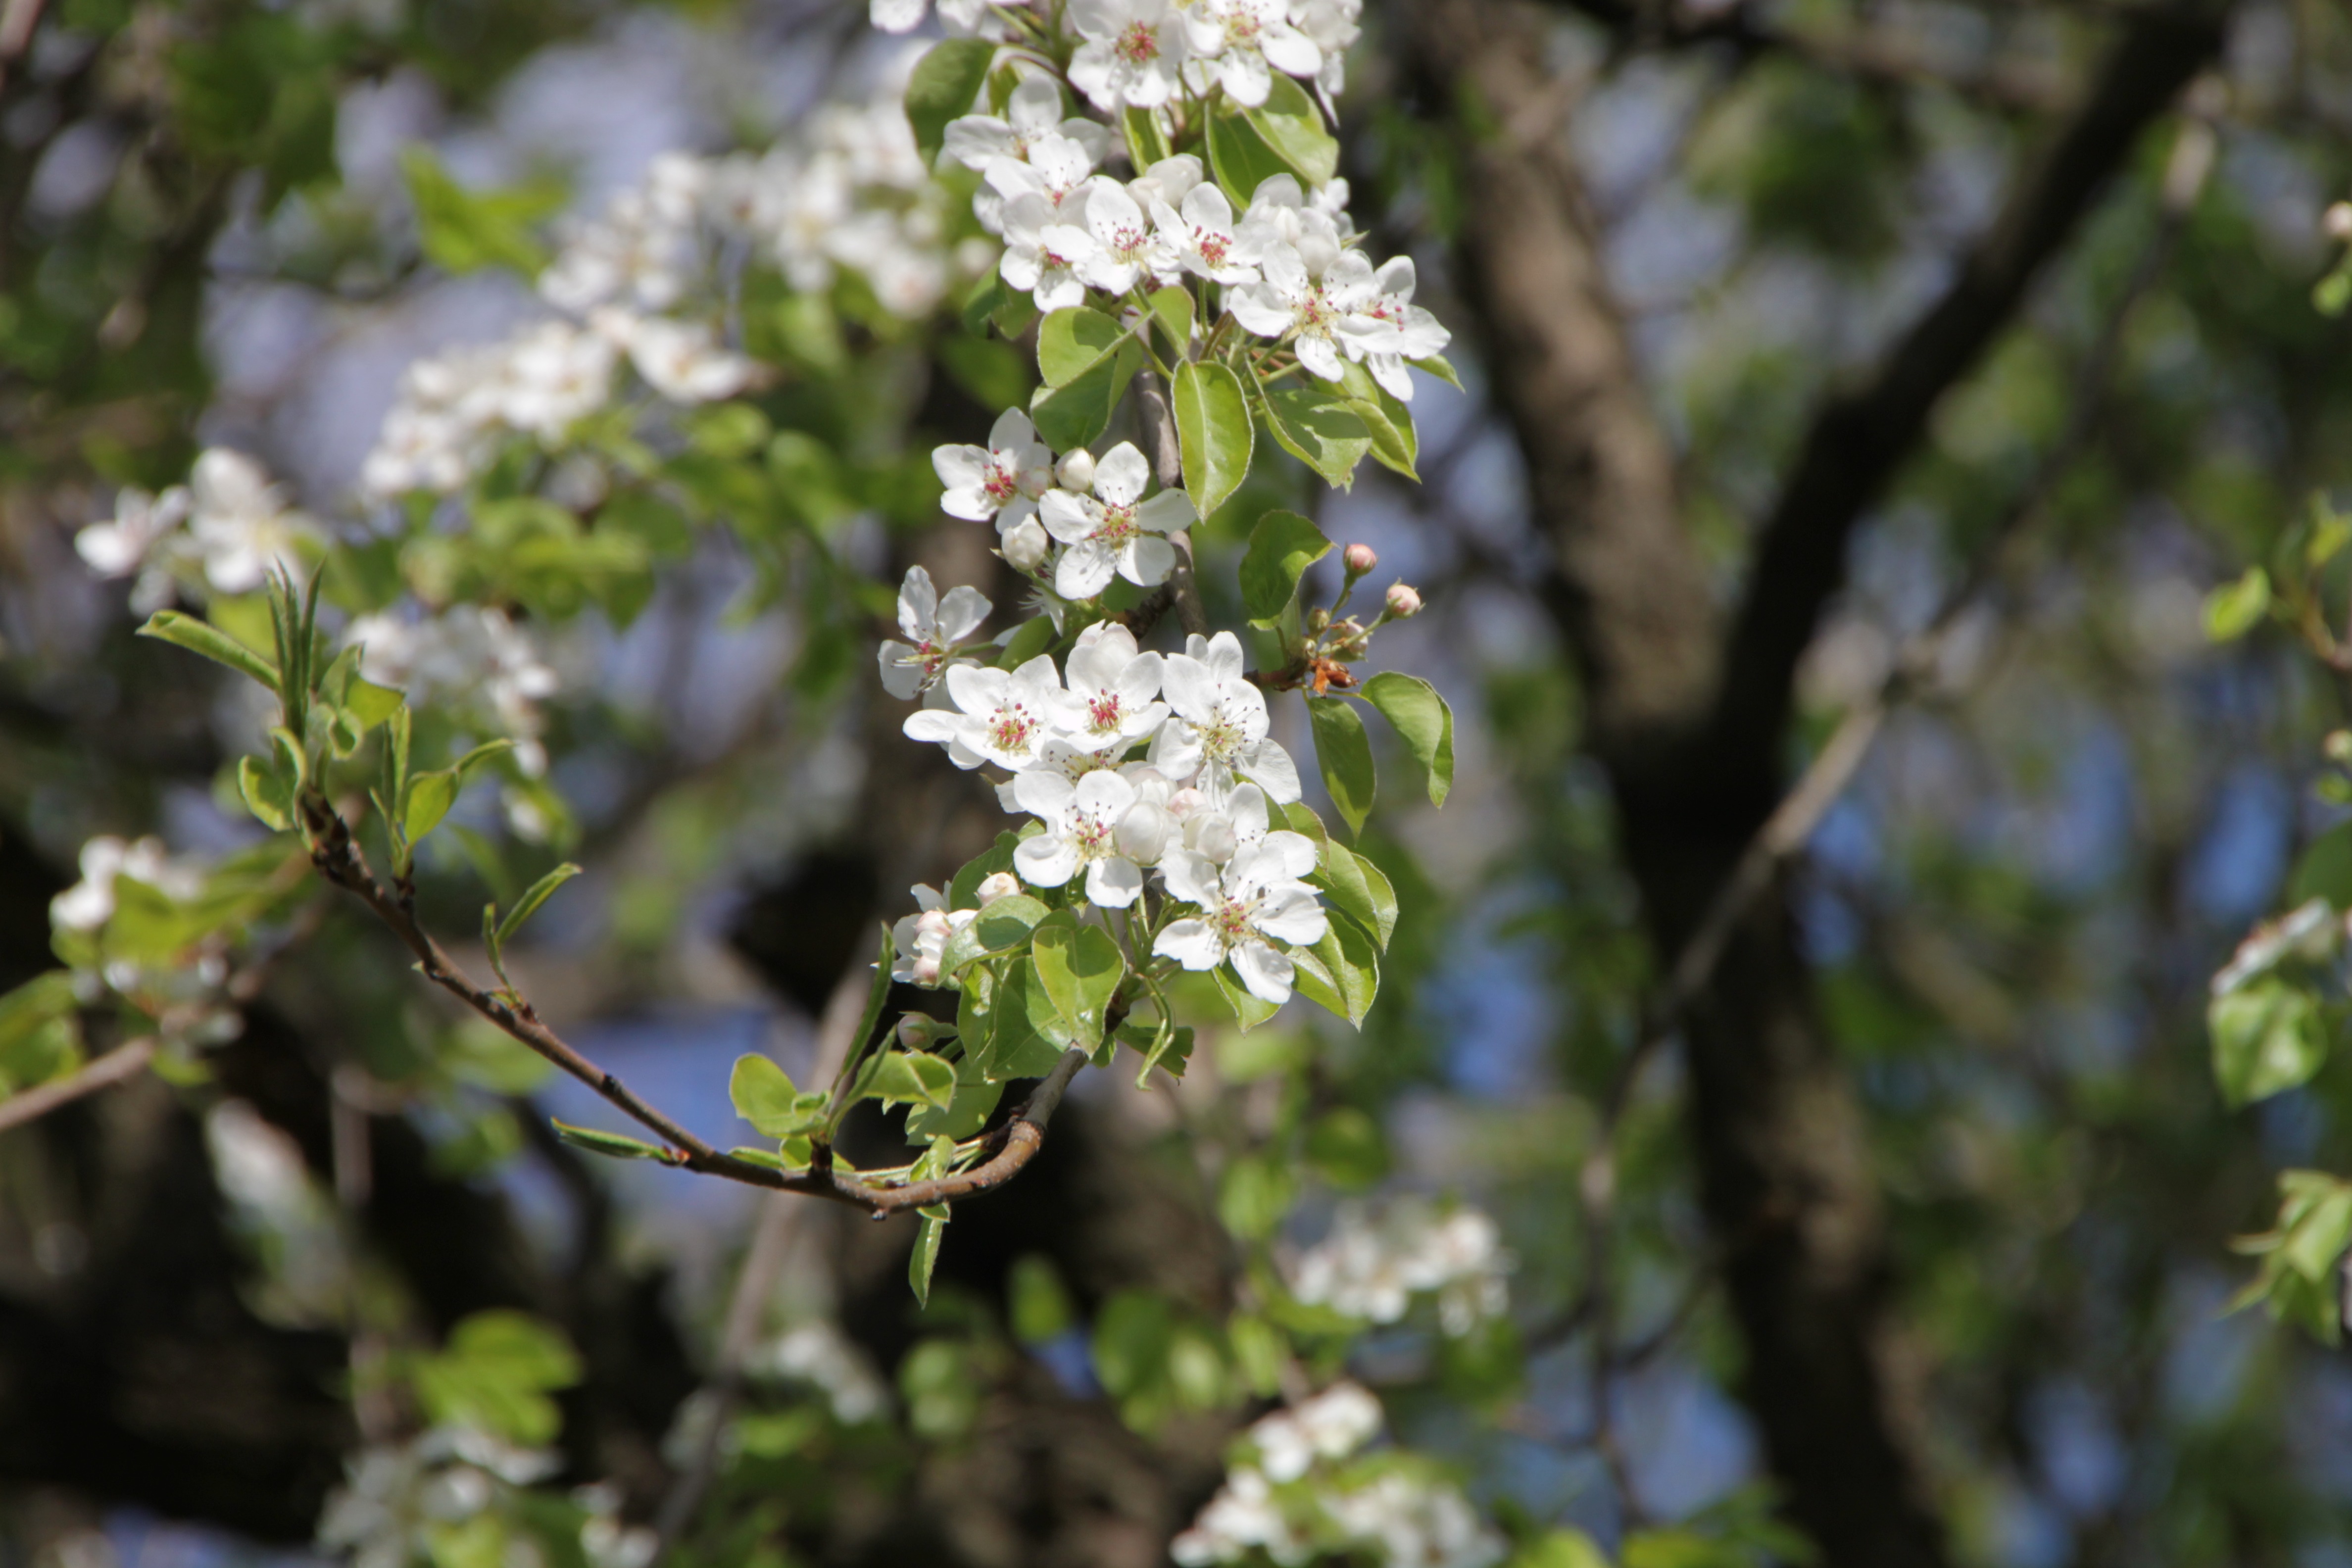
tree, nature, branch, blossom, plant, fruit, leaf, flower, floral, environment, food, spring, green, produce, fresh, romantic, botany, blooming, pear, flora, botanical, freshness, wildflower, shrub, springtime, backdrop, flowering plant, woody plant, land plant